Nathaniel Waena

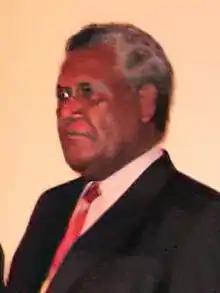
Waena in 2006

Sir Nathaniel Rahumaea Waena GCMG, CSI, KStJ (born 1 November 1945) was the Governor-General of Solomon Islands from 2004 to 2009.